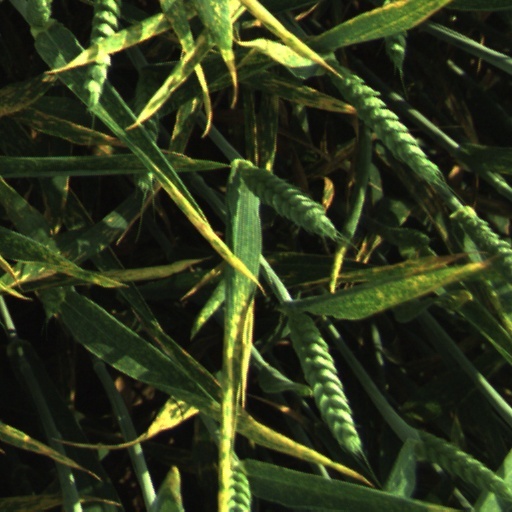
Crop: wheat